1887 All-Ireland Senior Hurling Championship final

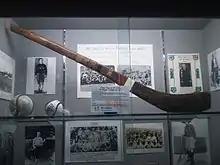
Hurley used by Pat Madden in the 1887 final (GAA Museum)

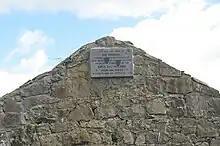
Plaque honouring Madden at his childhood home in Meelick

The 1887 All-Ireland Senior Hurling Championship Final was a hurling match that was played at Birr Sportsfield, Birr on 1 April 1888 to determine the winners of the 1887 All-Ireland Senior Hurling Championship, the first season of the All-Ireland Senior Hurling Championship, a tournament organised by the Gaelic Athletic Association for inter-county hurling teams in Ireland. The final was contested by club representatives Thurles Blues of Tipperary and Meelick of Galway, with Tipperary winning by 1–1 (and a forfeit point) to 0–00.